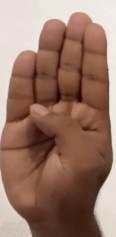
ASL sign: B